Hepcat in the Funky Hat

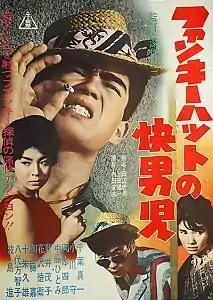
Film poster

is a 1961 action comedy film directed by Kinji Fukasaku and starring Sonny Chiba. It was followed by a sequel, "", which was released one month later that same year and was also directed by Kinji Fukasaku with Sonny Chiba and Shiro Okamoto in the same roles.